Second-wave feminism in Germany

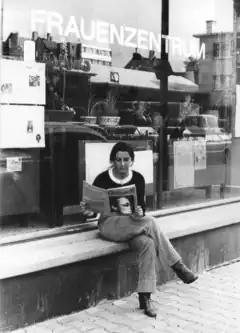
Frauenzentrum Westberlin pictured in Frankfurt 1973

Cristina Perincioli states that it was the women of the , "the Sponti [from "spontaneous"] women who (re-)founded the feminist movement. For that reason it is worth taking a closer look at anarchist theory and tradition", further explaining:In the 1970s, the West German women's centers, cradle of all those feminist projects, were so inventive and productive because "[e]very group at the Berlin women's center was autonomous and could choose whatever field they wished to work in. The plenary never tried to regiment the groups. Any group or individual could propose actions or new groups, and they were welcome to realize their ideas as long as they could find enough people to help them. There was thus no thematic let alone political "line" that determined whether an enterprise was right and permissible. Not having to follow a line also had the advantage of flexibility". The Berlin women's center's info of 1973 stated: "We constantly and collectively developed the women's center's self-understanding. We therefore do not have a self-understanding on paper, but are learning together."